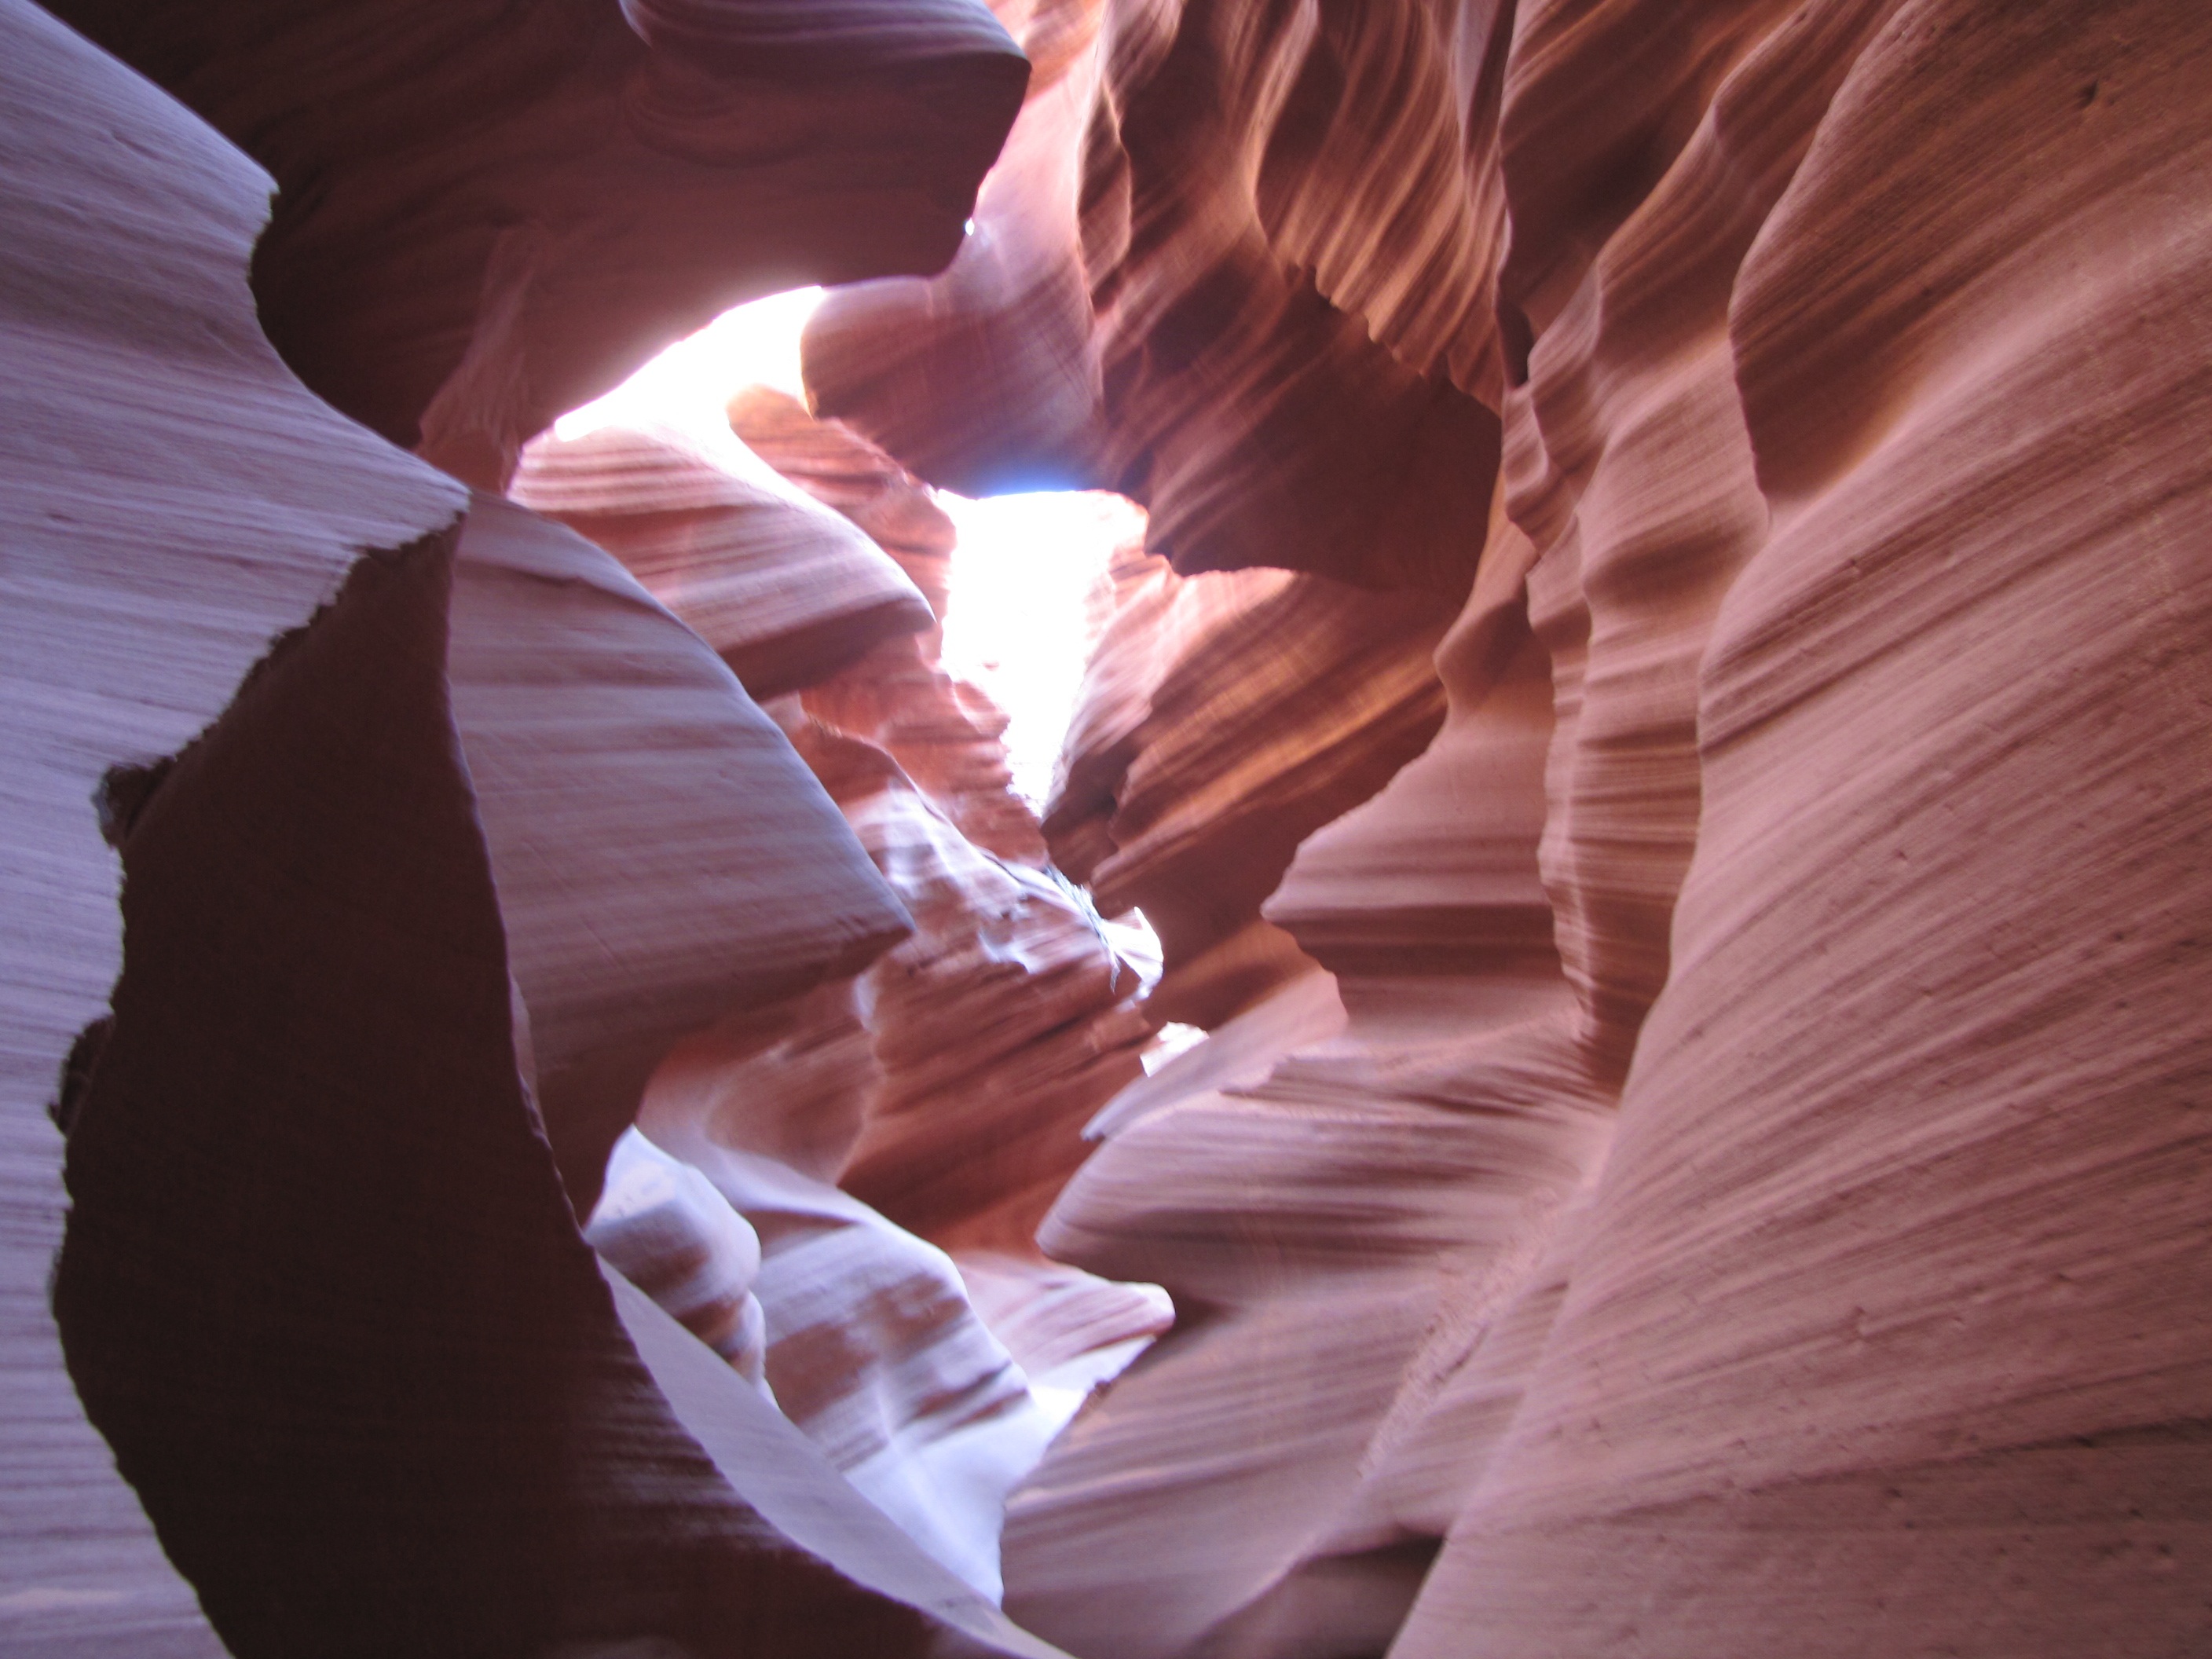
hand, sunlight, color, usa, canyon, art, mountains, eye, organ, grinding, sand stone